JJ Lehto

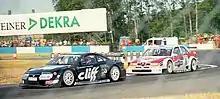
JJ Lehto - Opel Calibra V6 4x4 leads Nicola Larini - Alfa Romeo 155 V6 Ti at Donington 1995

After his Formula One career stalled, and advised by his manager Keke Rosberg, Lehto joined the German Touring Car Championship, DTM, in 1995 and 1996. Even though rated highly, victories eluded him, but this loss was probably made up by his successes in GT and sports car racing.